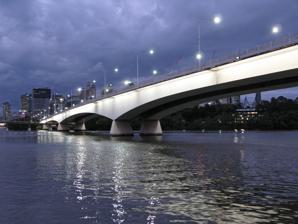
Building: Captain Cook Bridge, Brisbane
Country: Australia
Year built: 1972
For other uses, see Captain Cook Bridge . Bridge in Queensland, Australia Captain Cook Bridge Captain Cook Bridge, Brisbane Coordinates 27°28′50″S 153°01′45″E / 27.480562°S 153.029101°E / -27.480562; 153.029101 Carries Pacific Motorway ( Motor vehicles : eight lanes) Crosses Brisbane River Locale Brisbane , Queensland , Australia Official name Captain Cook Bridge Named for Captain James Cook Preceded by Goodwill Bridge Followed by Story Bridge Characteristics Material Concrete box girder Total length 555 metres (1,821 ft) Longest span 183 metres (600 ft) Clearance below 12.7 metres (42 ft) History Designer Albert Contessa (Chief Engineer) Contracted lead designer Co-Ordinator Generals Department Constructed by Transfield Constructions Construction start 1968 Construction end 1972 Construction cost $24 million Opened 1972 ; 53 years ago ( 1972 ) Statistics Daily traffic ~150,000 (as of 2007) Location References The Captain Cook Bridge is a road bridge that carries the Pacific Motorway across the Brisbane River in Brisbane , in the state of Queensland , Australia . It was built exclusively for vehicular traffic and was completed in late 1972. The bridge had its naming ceremony on 13 December 1972, with it opening in January/February 1973. Shortly before it was opened to vehicular traffic, a once only pedestrian walk event across the bridge was held on 21 January 1973, organised by the Rotary Club of Stones Corner. The bridge crosses at the South Brisbane Reach of the river, linking Gardens Point in the Brisbane central business district on the north side to Kangaroo Point and South Brisbane on the southside. Location and features The Captain Cook Bridge, as viewed from Kangaroo Point Cliffs . Captain Cook Bridge is constructed as a multi–span, precast prestressed concrete free-cantilever bridge with drop-in mid-spans. Comprising a dual carriageway that creates two separate bridges, one for each direction of traffic, heading north–south over the Brisbane River. Each bridge carries four lanes of traffic in one direction and links the M3 Pacific Motorway to the M3 Riverside Expressway . It is the main route from the city's south into the Brisbane central business district . At the time of completion, the main span of 183 metres (600 ft) held the world record for this type of structure for a period of three months, when it was superseded by the Harada Bridge in Japan with a span of 241 metres (791 ft). The structure is Queensland's busiest traffic bridge with more than one million vehicles crossing it weekly in 2007. Downstream from the Captain Cook Bridge is the Story Bridge , while the Goodwill Bridge is the next crossing upstream. Concerns were raised in 2007 about the structure's integrity after it was revealed that contractors who attached a gantry to the bridge had drilled numerous holes which had damaged steel reinforcement bars. After investigations were completed it was concluded that the damage was insignificant as only 57 vertical steel bars out of 21,000 had been cut. Upgrades A maintenance project, started in late 2019, and estimated to cost $26 million, was still ongoing in July 2022. See also Australian roads portal Engineering portal Queensland portal Bridges over the Brisbane River Road transport in Brisbane References